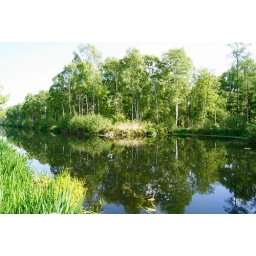
in het water rijke deel van de peel